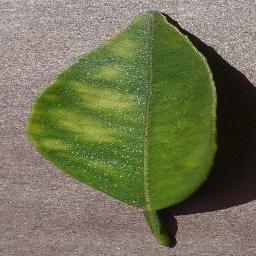
Label: Orange___Haunglongbing_(Citrus_greening)